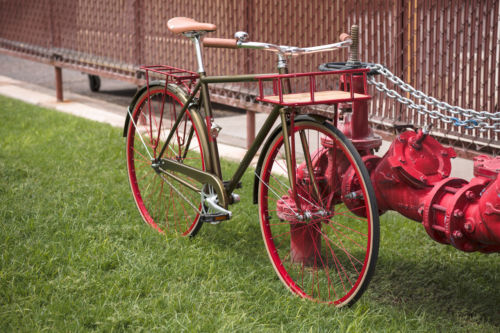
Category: bicycle